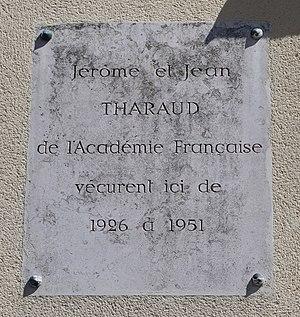
Plaque en hommage à Jérôme et Jean Tharaud, 93 rue Royale à Versailles (Yvelines).
Jean Tharaud, né le 9 mai 1877 à Saint-Junien et mort le 8 avril 1952 dans le 15ᵉ arrondissement de Paris, est un écrivain français.
Jérôme Tharaud, né Pierre Marie Émile Ernest Tharaud le 18 mai 1874 à Saint-Junien et mort le 28 janvier 1953 à Varengeville-sur-Mer, est un écrivain français.